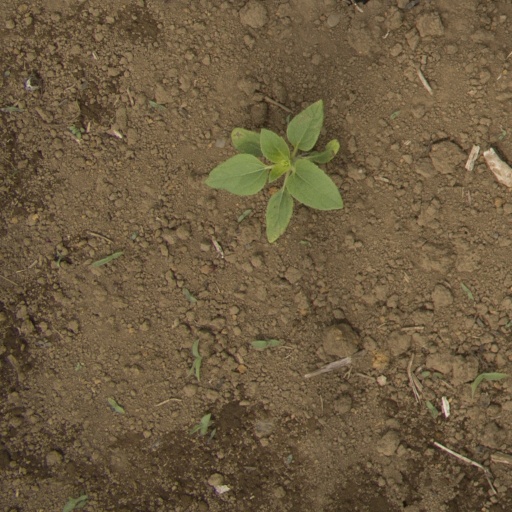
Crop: Jerusalem artichoke